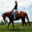
Label: horse